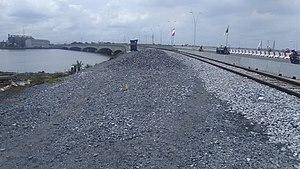
Douala est une ville portuaire d'Afrique centrale sur l'estuaire du fleuve Wouri ouvert sur le golfe de Guinée. Son agglomération compte 3,6 millions d’habitants, elle est reconnue comme la capitale économique du Cameroun, le principal centre d'affaires et la plus grande ville du pays avec Yaoundé. Chef-lieu de la région du Littoral et du département du Wouri, elle a le statut de communauté urbaine constituée de six communes d'arrondissement.